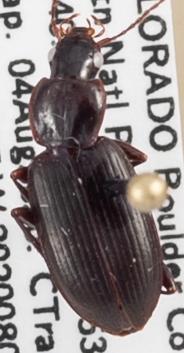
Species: Calathus advena
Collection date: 2020-08-04
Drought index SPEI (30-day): -1.69
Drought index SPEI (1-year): -1.13
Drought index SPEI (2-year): -0.9